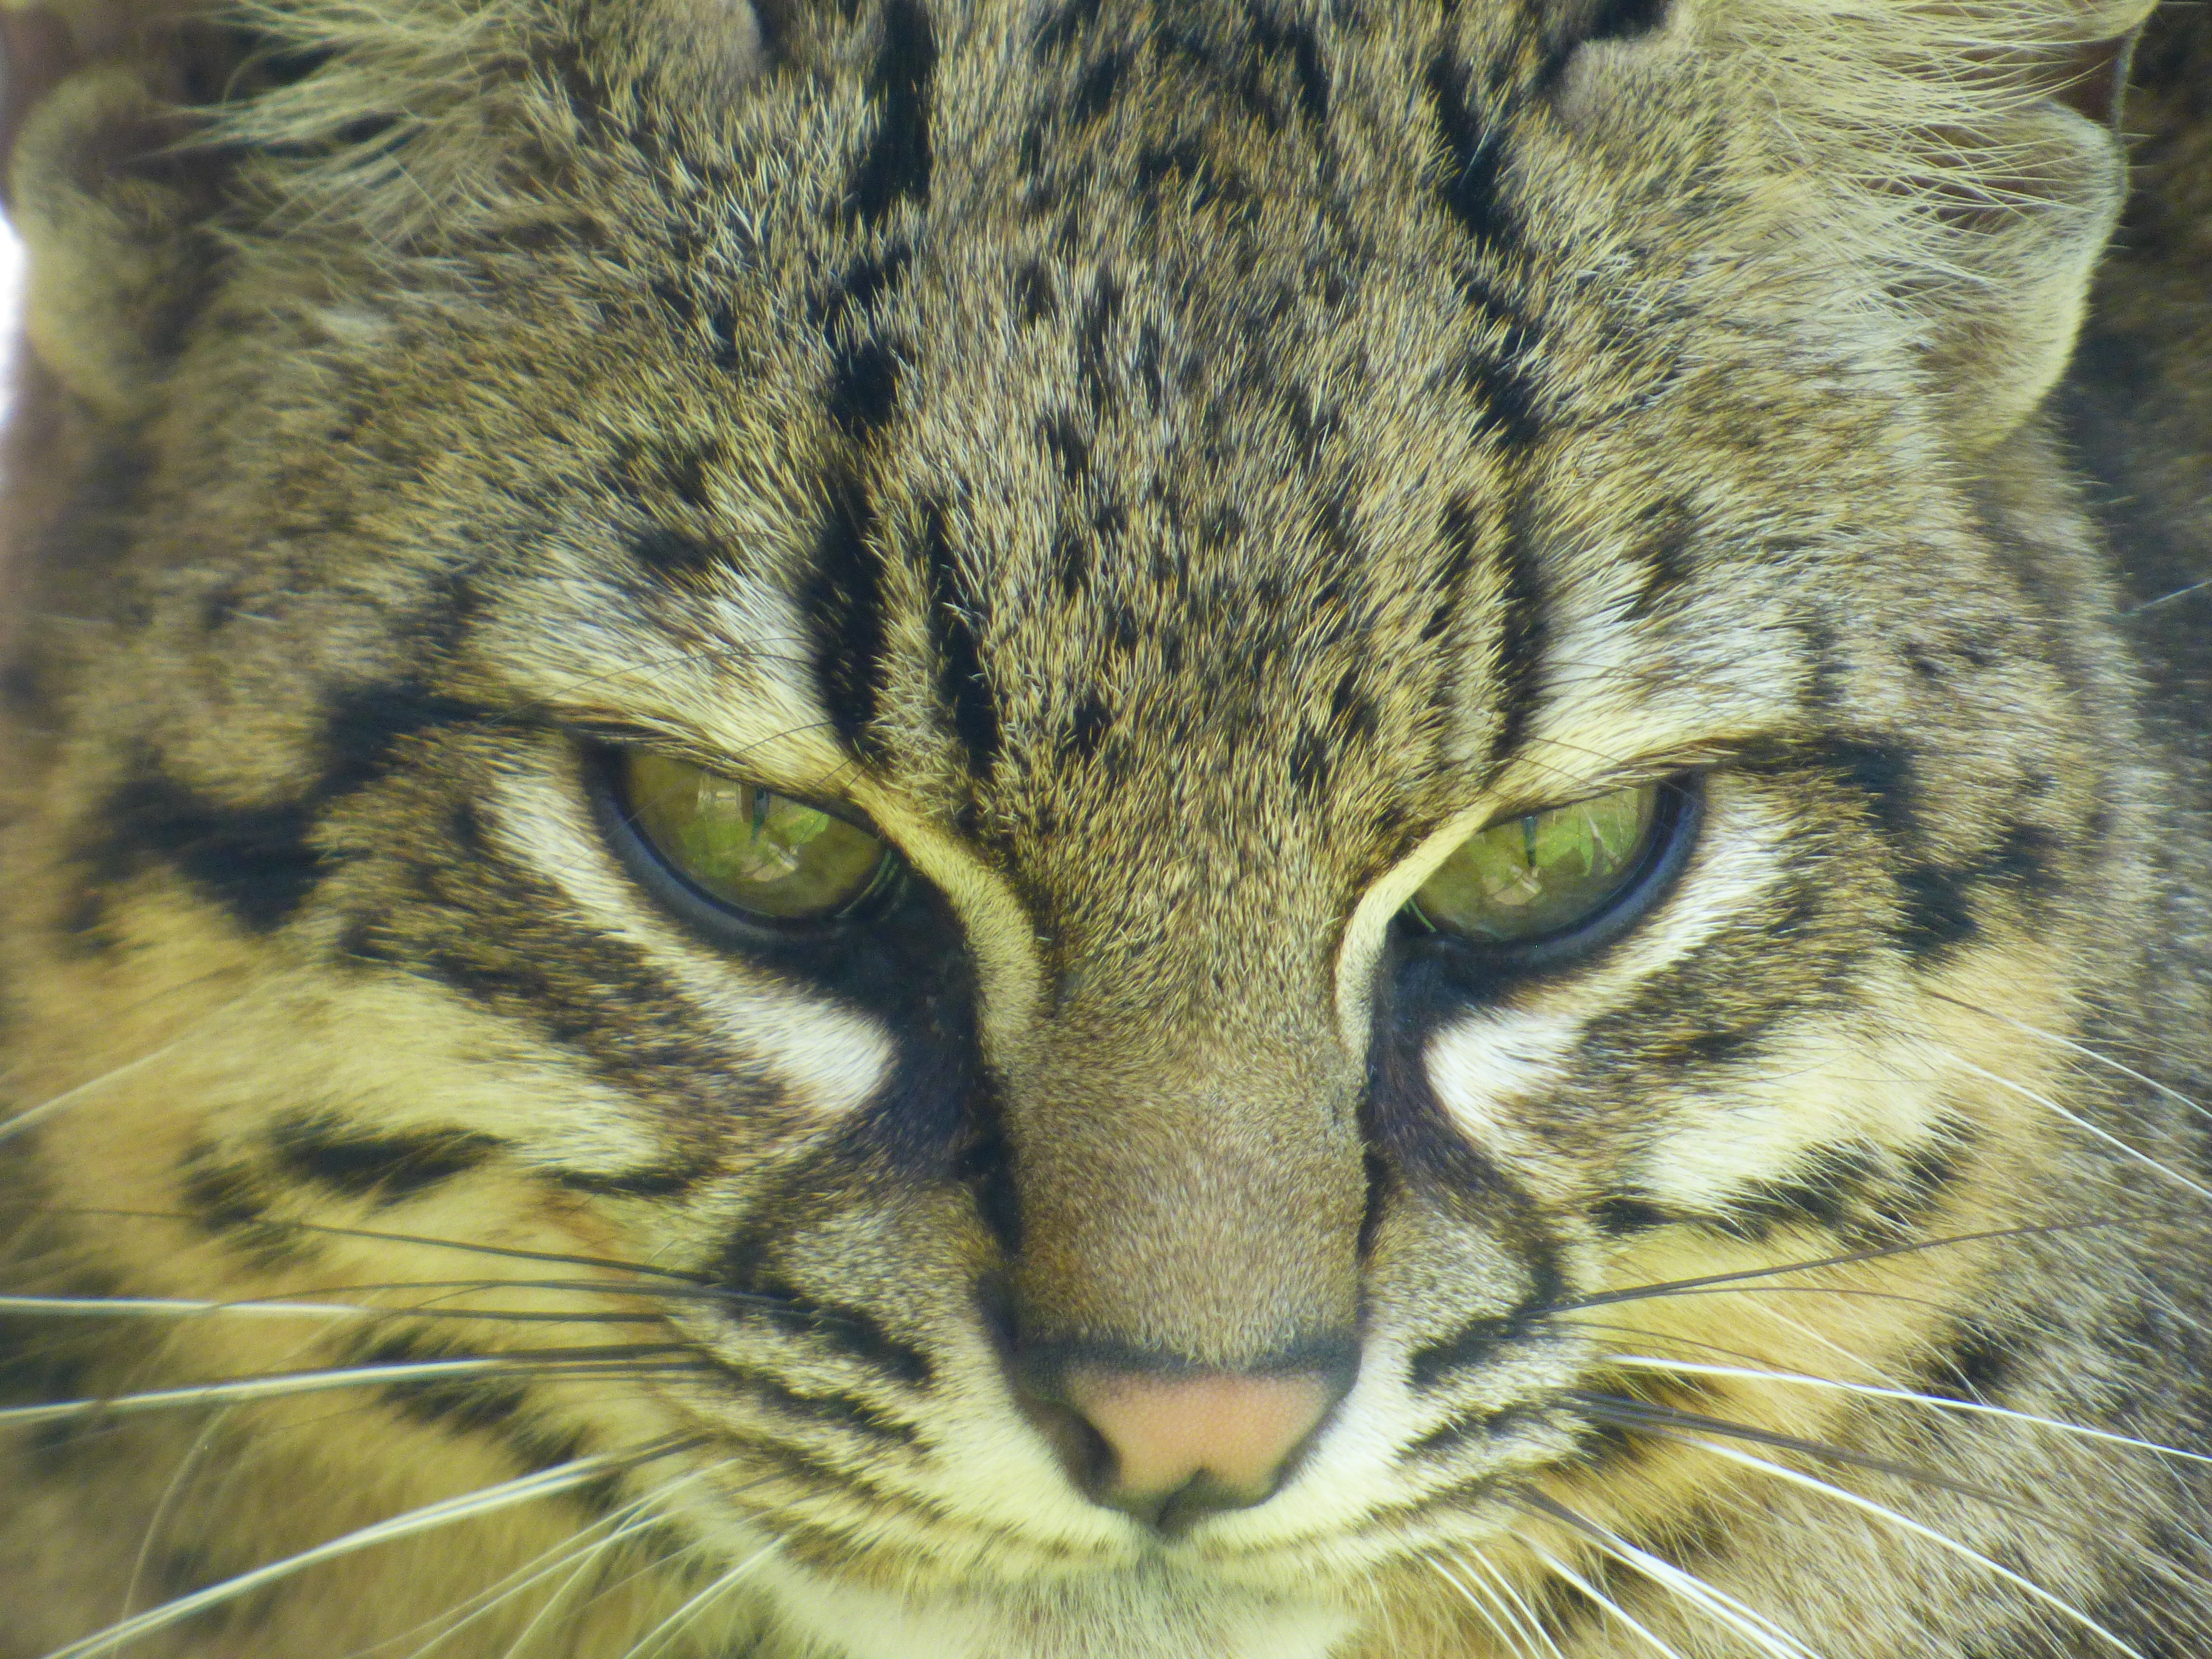
wildlife, feline, mammal, fauna, close up, whiskers, tiger, vertebrate, lynx, bobcat, ocelot, big cats, wild cat, park felines, nesles, small to medium sized cats, cat like mammal, carnivoran, pixie bob